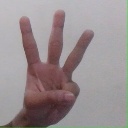
अक्षर: व